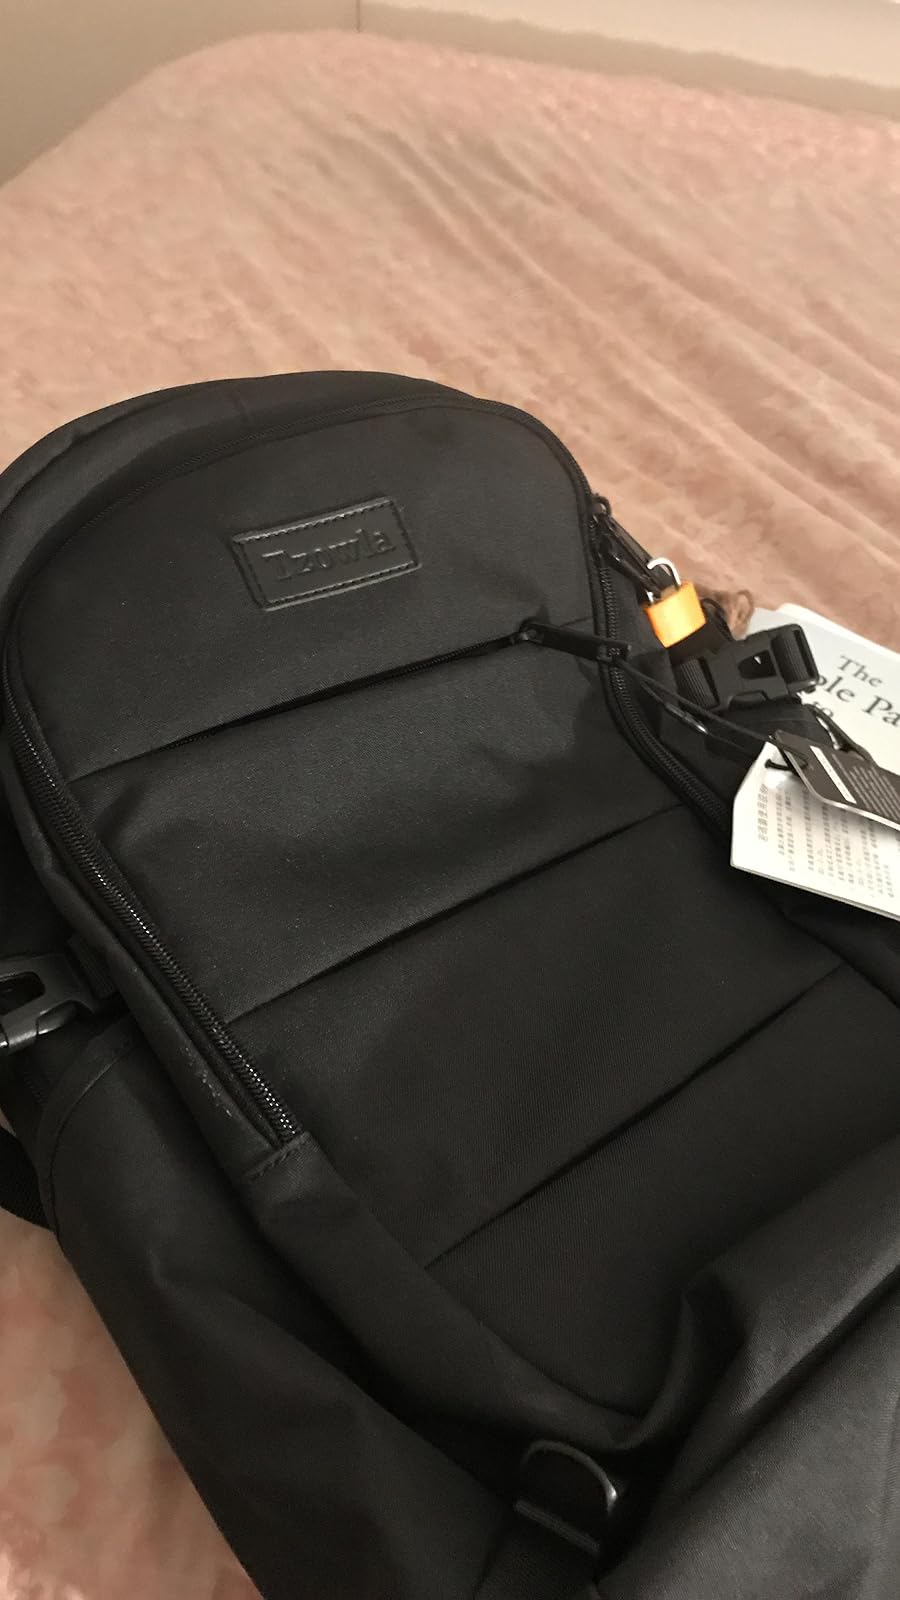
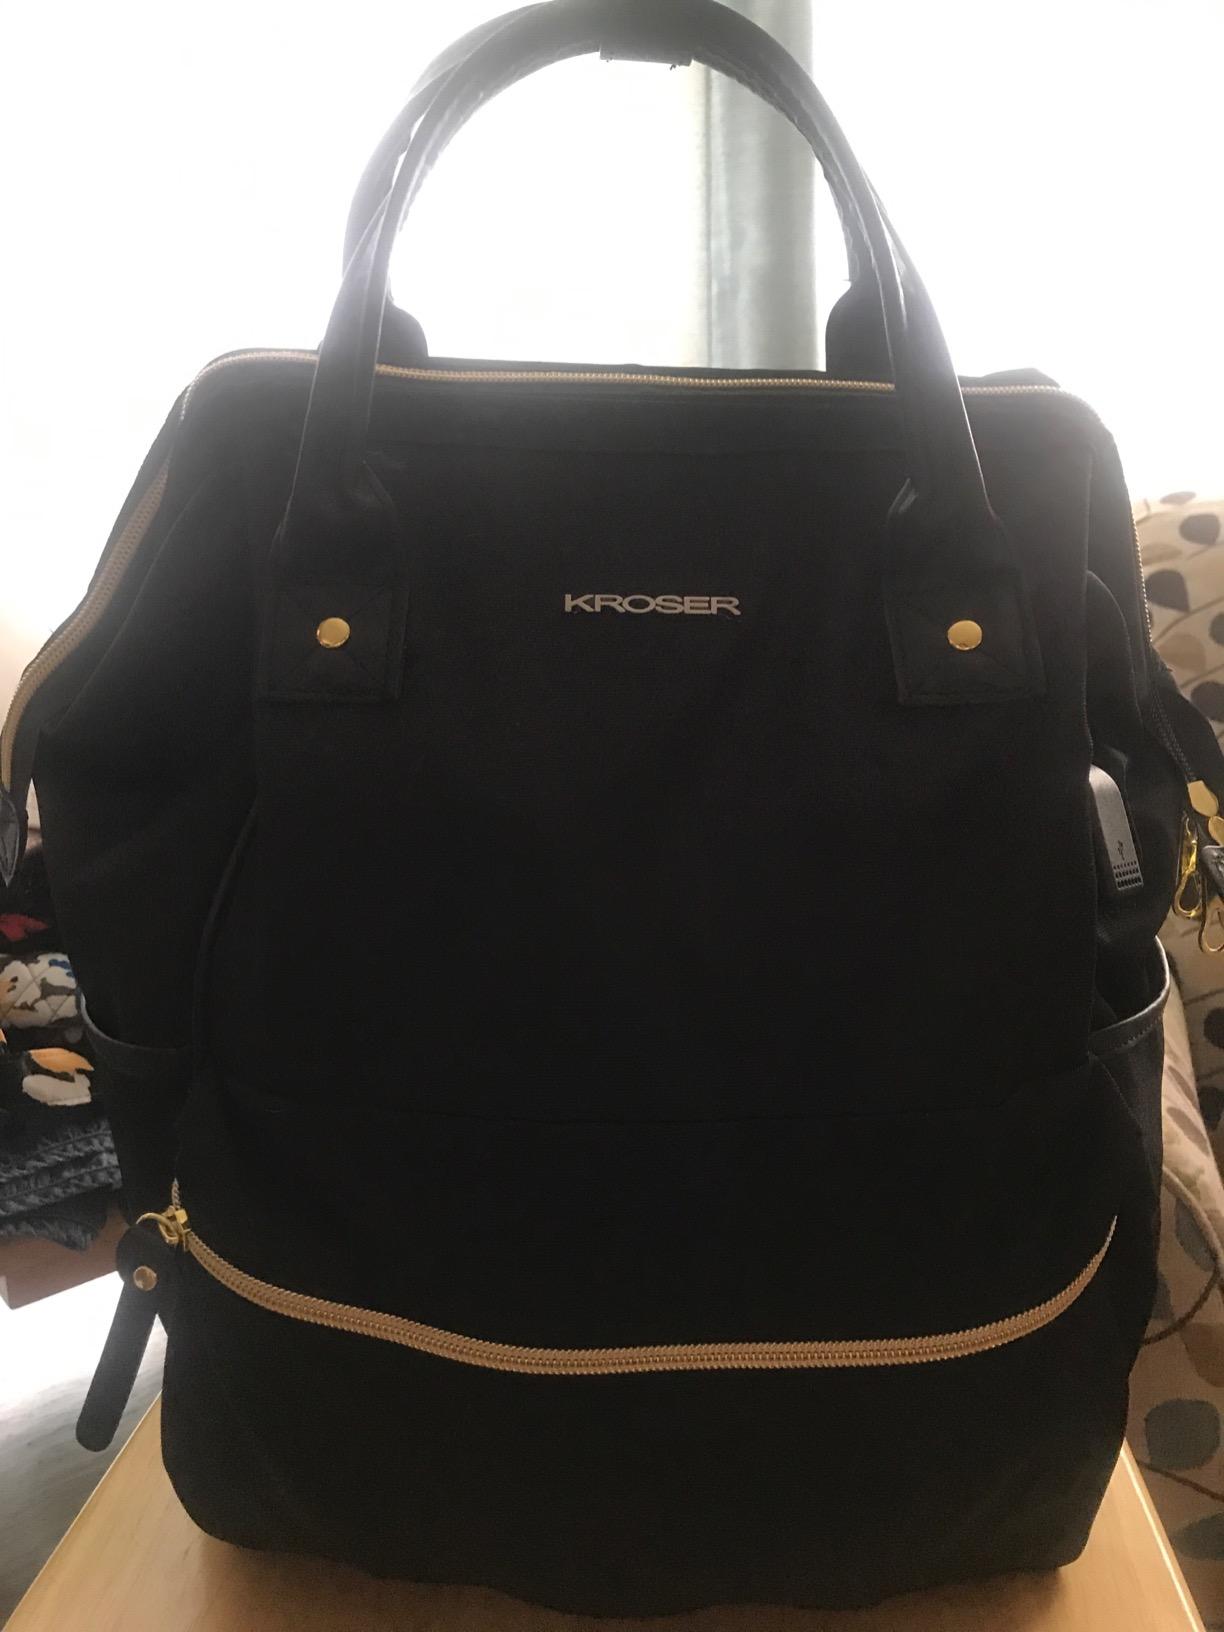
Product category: bag
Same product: no